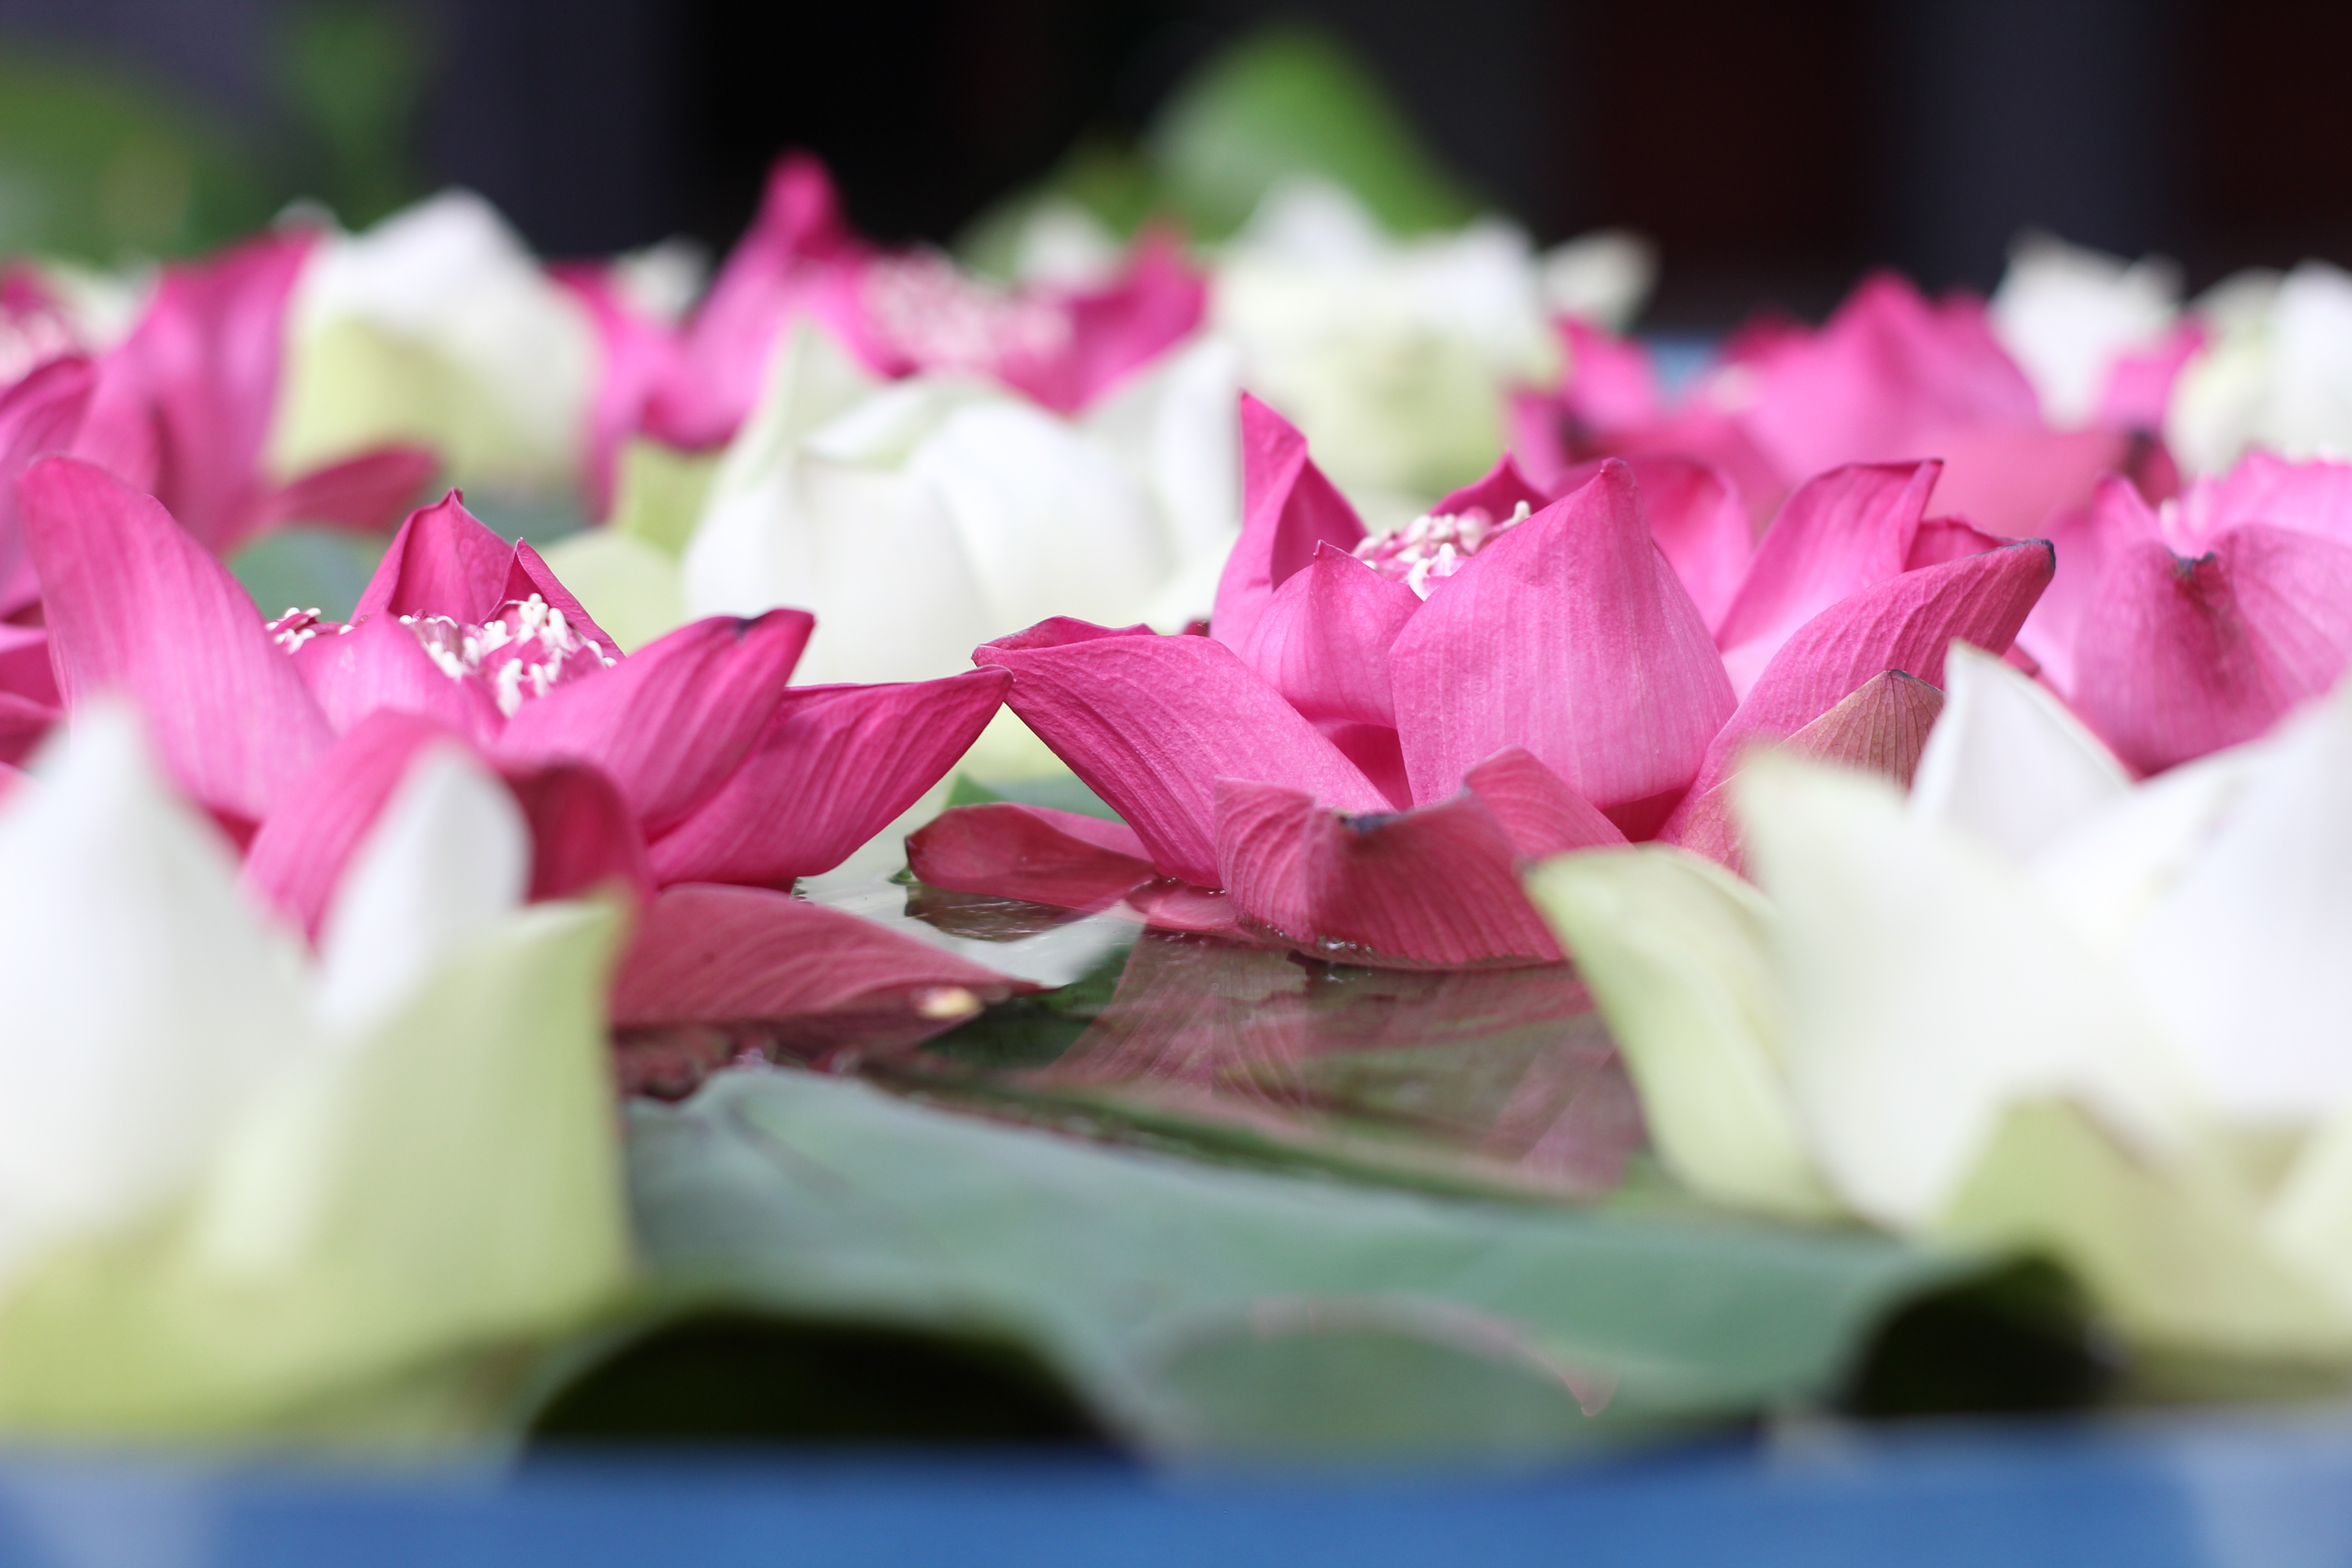
blossom, plant, flower, petal, calm, asia, pink, flora, close up, lotus, floristry, macro photography, flowering plant, flower bouquet, floral design, land plant, flower arranging